Jaworzno

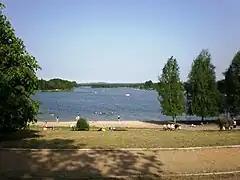
Sosina artificial lake

Greens, forests, and undeveloped land constitute 60 percent of the town's area. Jaworzno has environmentally valuable areas which, as a group, present a diversity of landscapes and vegetation as well as a richness of flora and fauna. These include the Dolina Zabnika Nature Reserve, the Dobra Wilkoszyn landscape protection area, the Sasanka Natural Surface Monument, Grodzisko Hill, and Sosina Lake. Within Jaworzno's boundaries, there are 41 plant species under strict protection and 11 under partial protection.